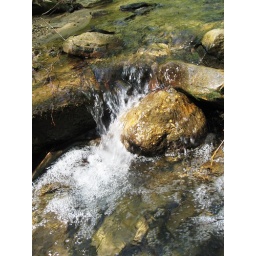
water running over rocks